Parapsychology

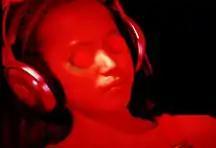
Participant of a Ganzfeld experiment. Proponents say such experiments have shown evidence of telepathy, while critics like Ray Hyman have pointed out that they have not been independently replicated.

The Ganzfeld experiment studies that were examined by Ray Hyman and Charles Honorton had methodological problems that were well documented. Honorton reported only 36% of the studies used duplicate target sets of pictures to avoid handling cues. Hyman discovered flaws in all of the 42 Ganzfeld experiments, and to assess each experiment, he devised a set of 12 categories of flaws. Six of these concerned statistical defects, and the other six covered procedural flaws such as inadequate documentation, randomization, security, and possibilities of sensory leakage. Over half of the studies failed to safeguard against sensory leakage, and all of the studies contained at least one of the 12 flaws. Because of the flaws, Honorton agreed with Hyman the 42 Ganzfeld studies could not support the claim for the existence of psi.